Economy of Madrid

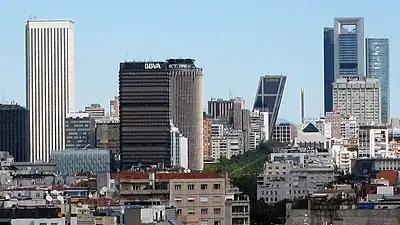
The AZCA business district with the CTBA business district at the background

After it became the capital of Spain in the 16th century, Madrid was more a centre of consumption than of production or trade. Economic activity was largely devoted to supplying the city's own rapidly growing population, including the royal household and national government, such trades as banking and publishing.